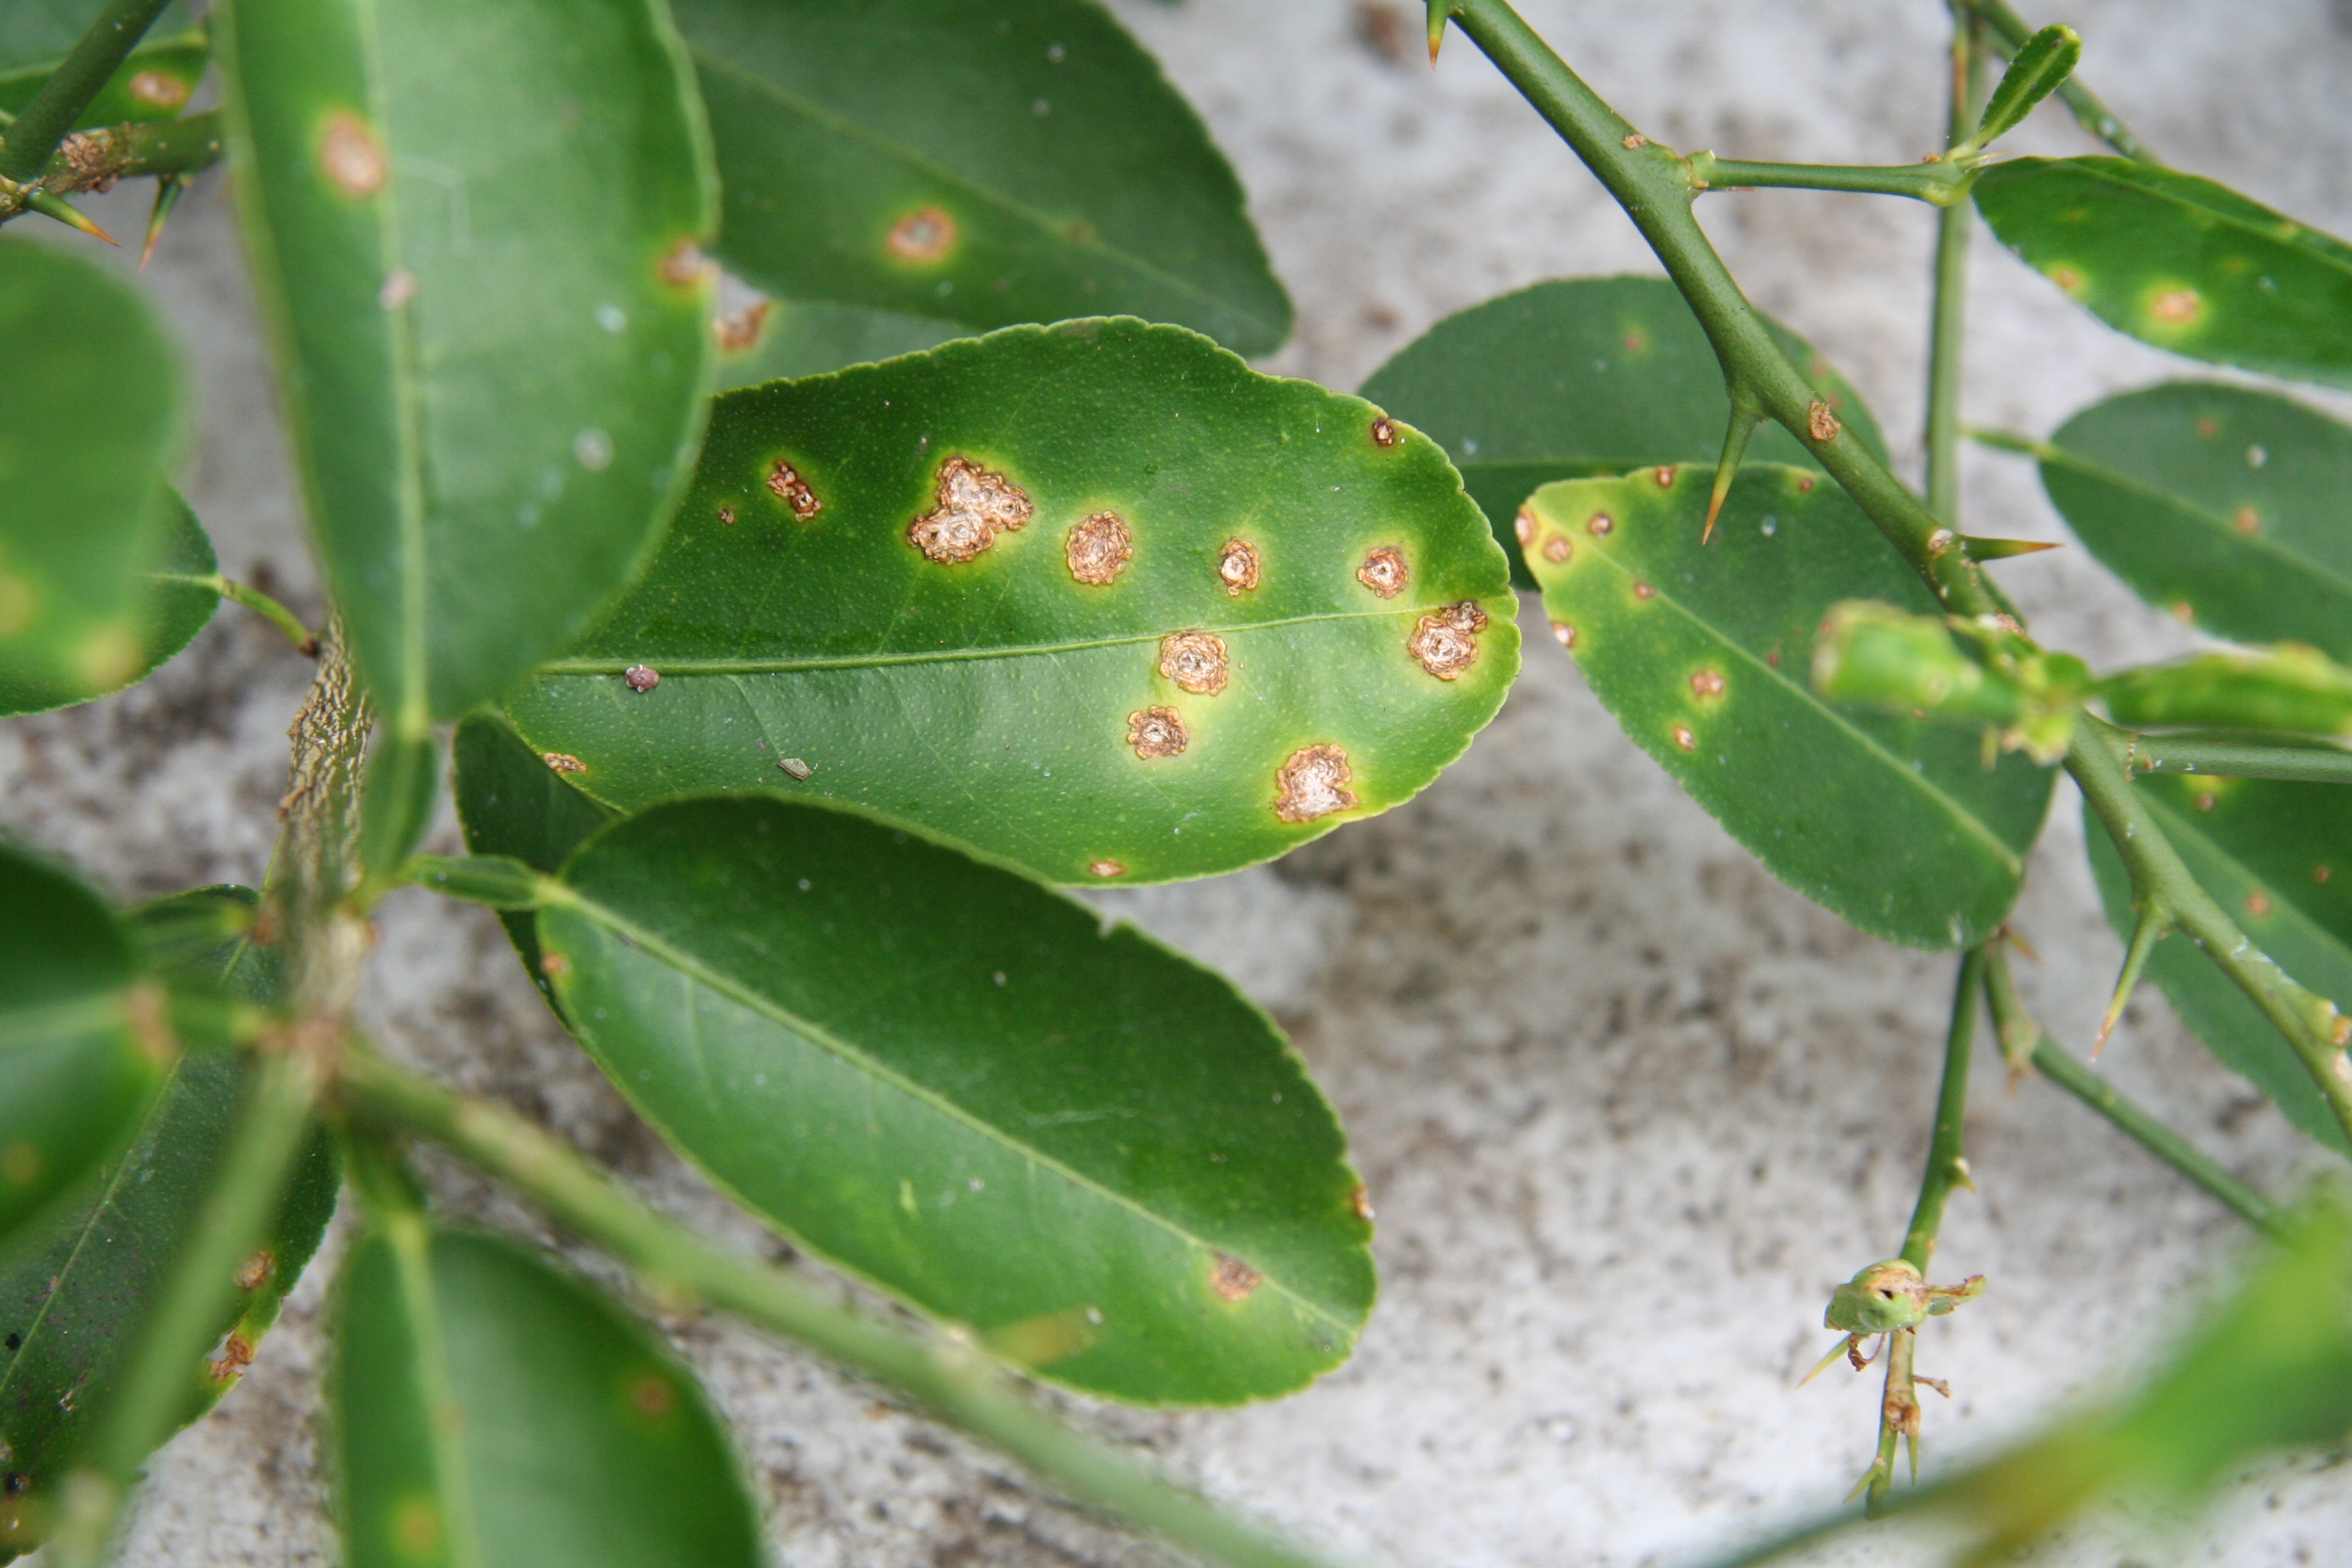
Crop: grape
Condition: downy_mildew